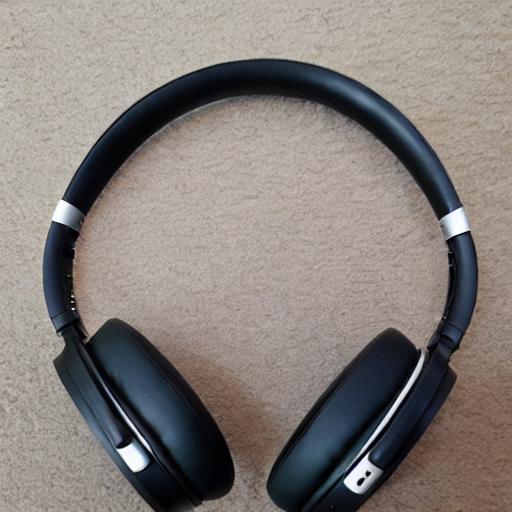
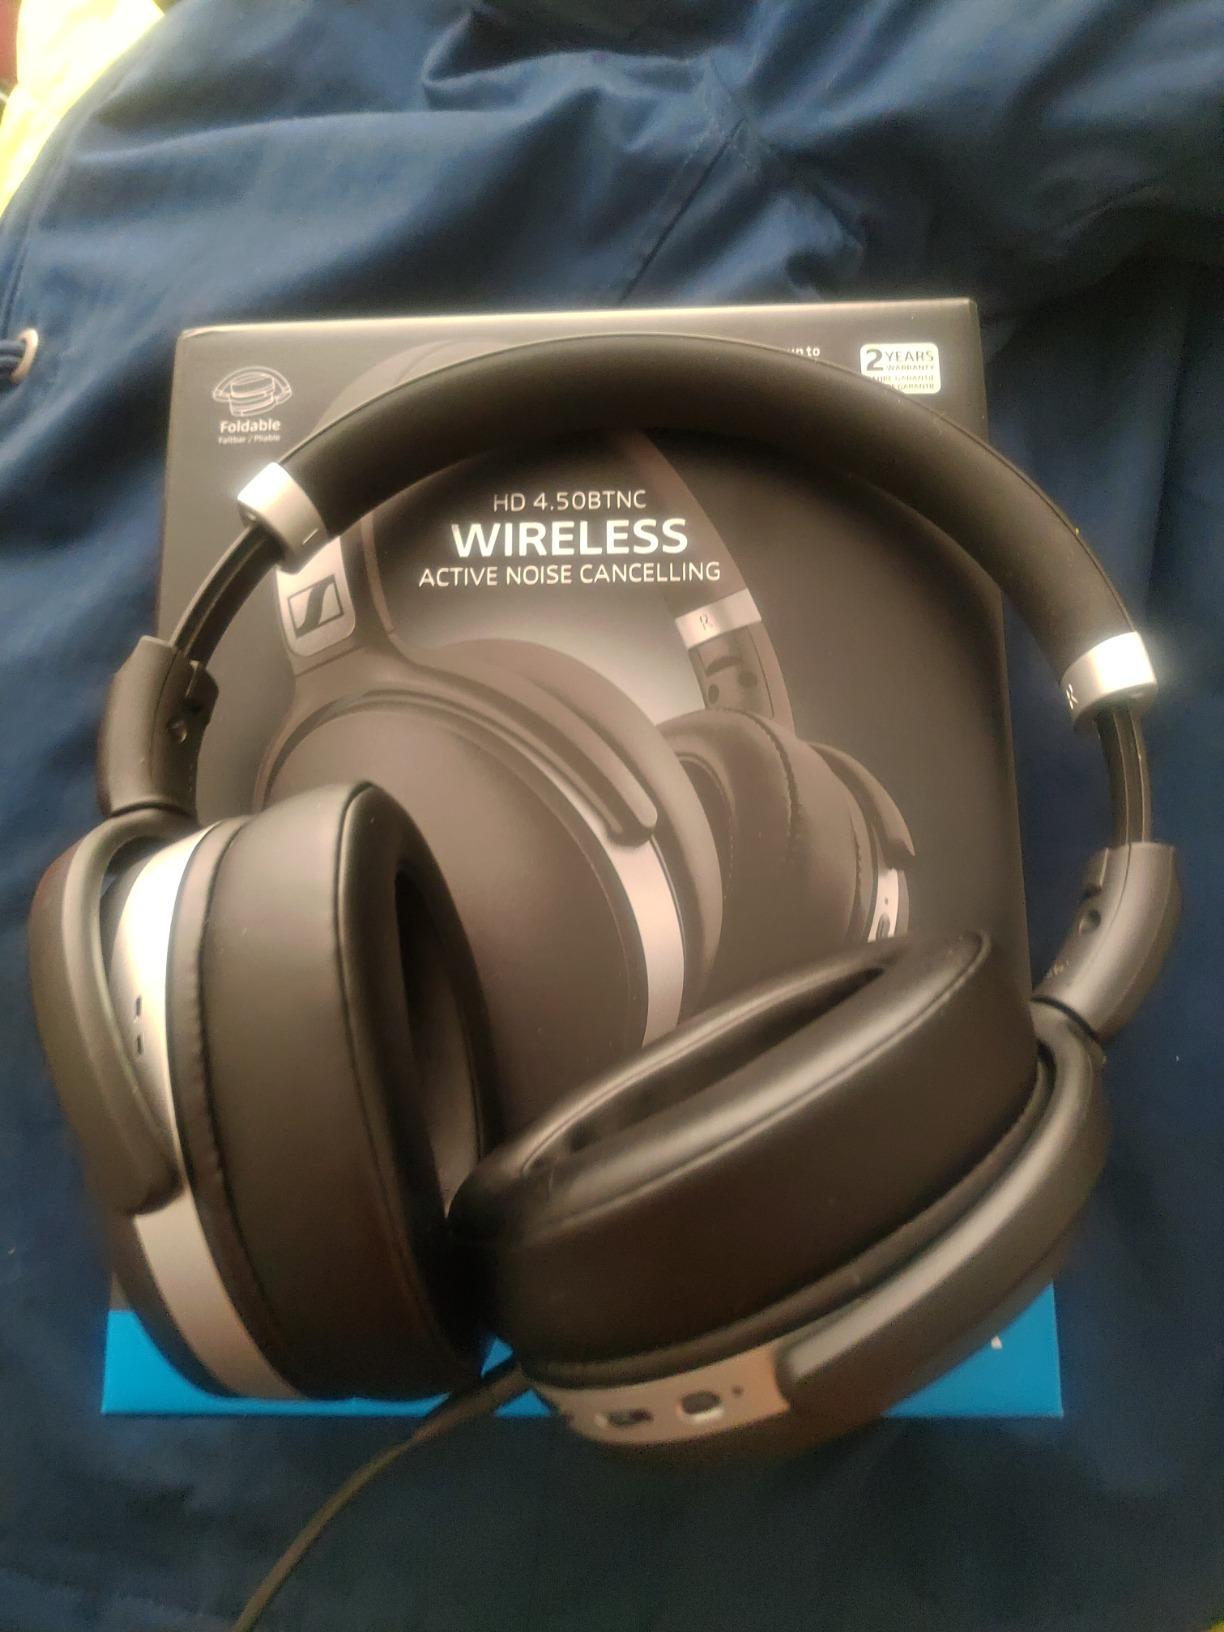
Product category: headphones
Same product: no